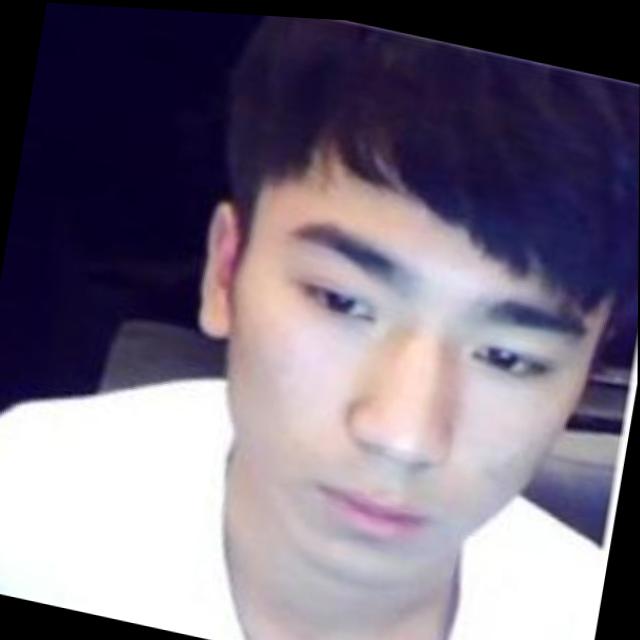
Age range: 21-44